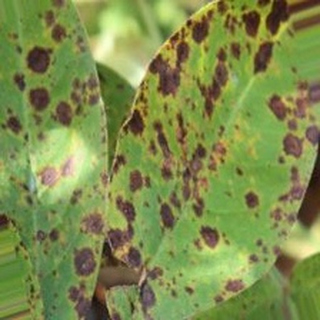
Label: groundnut_late_leaf_spot